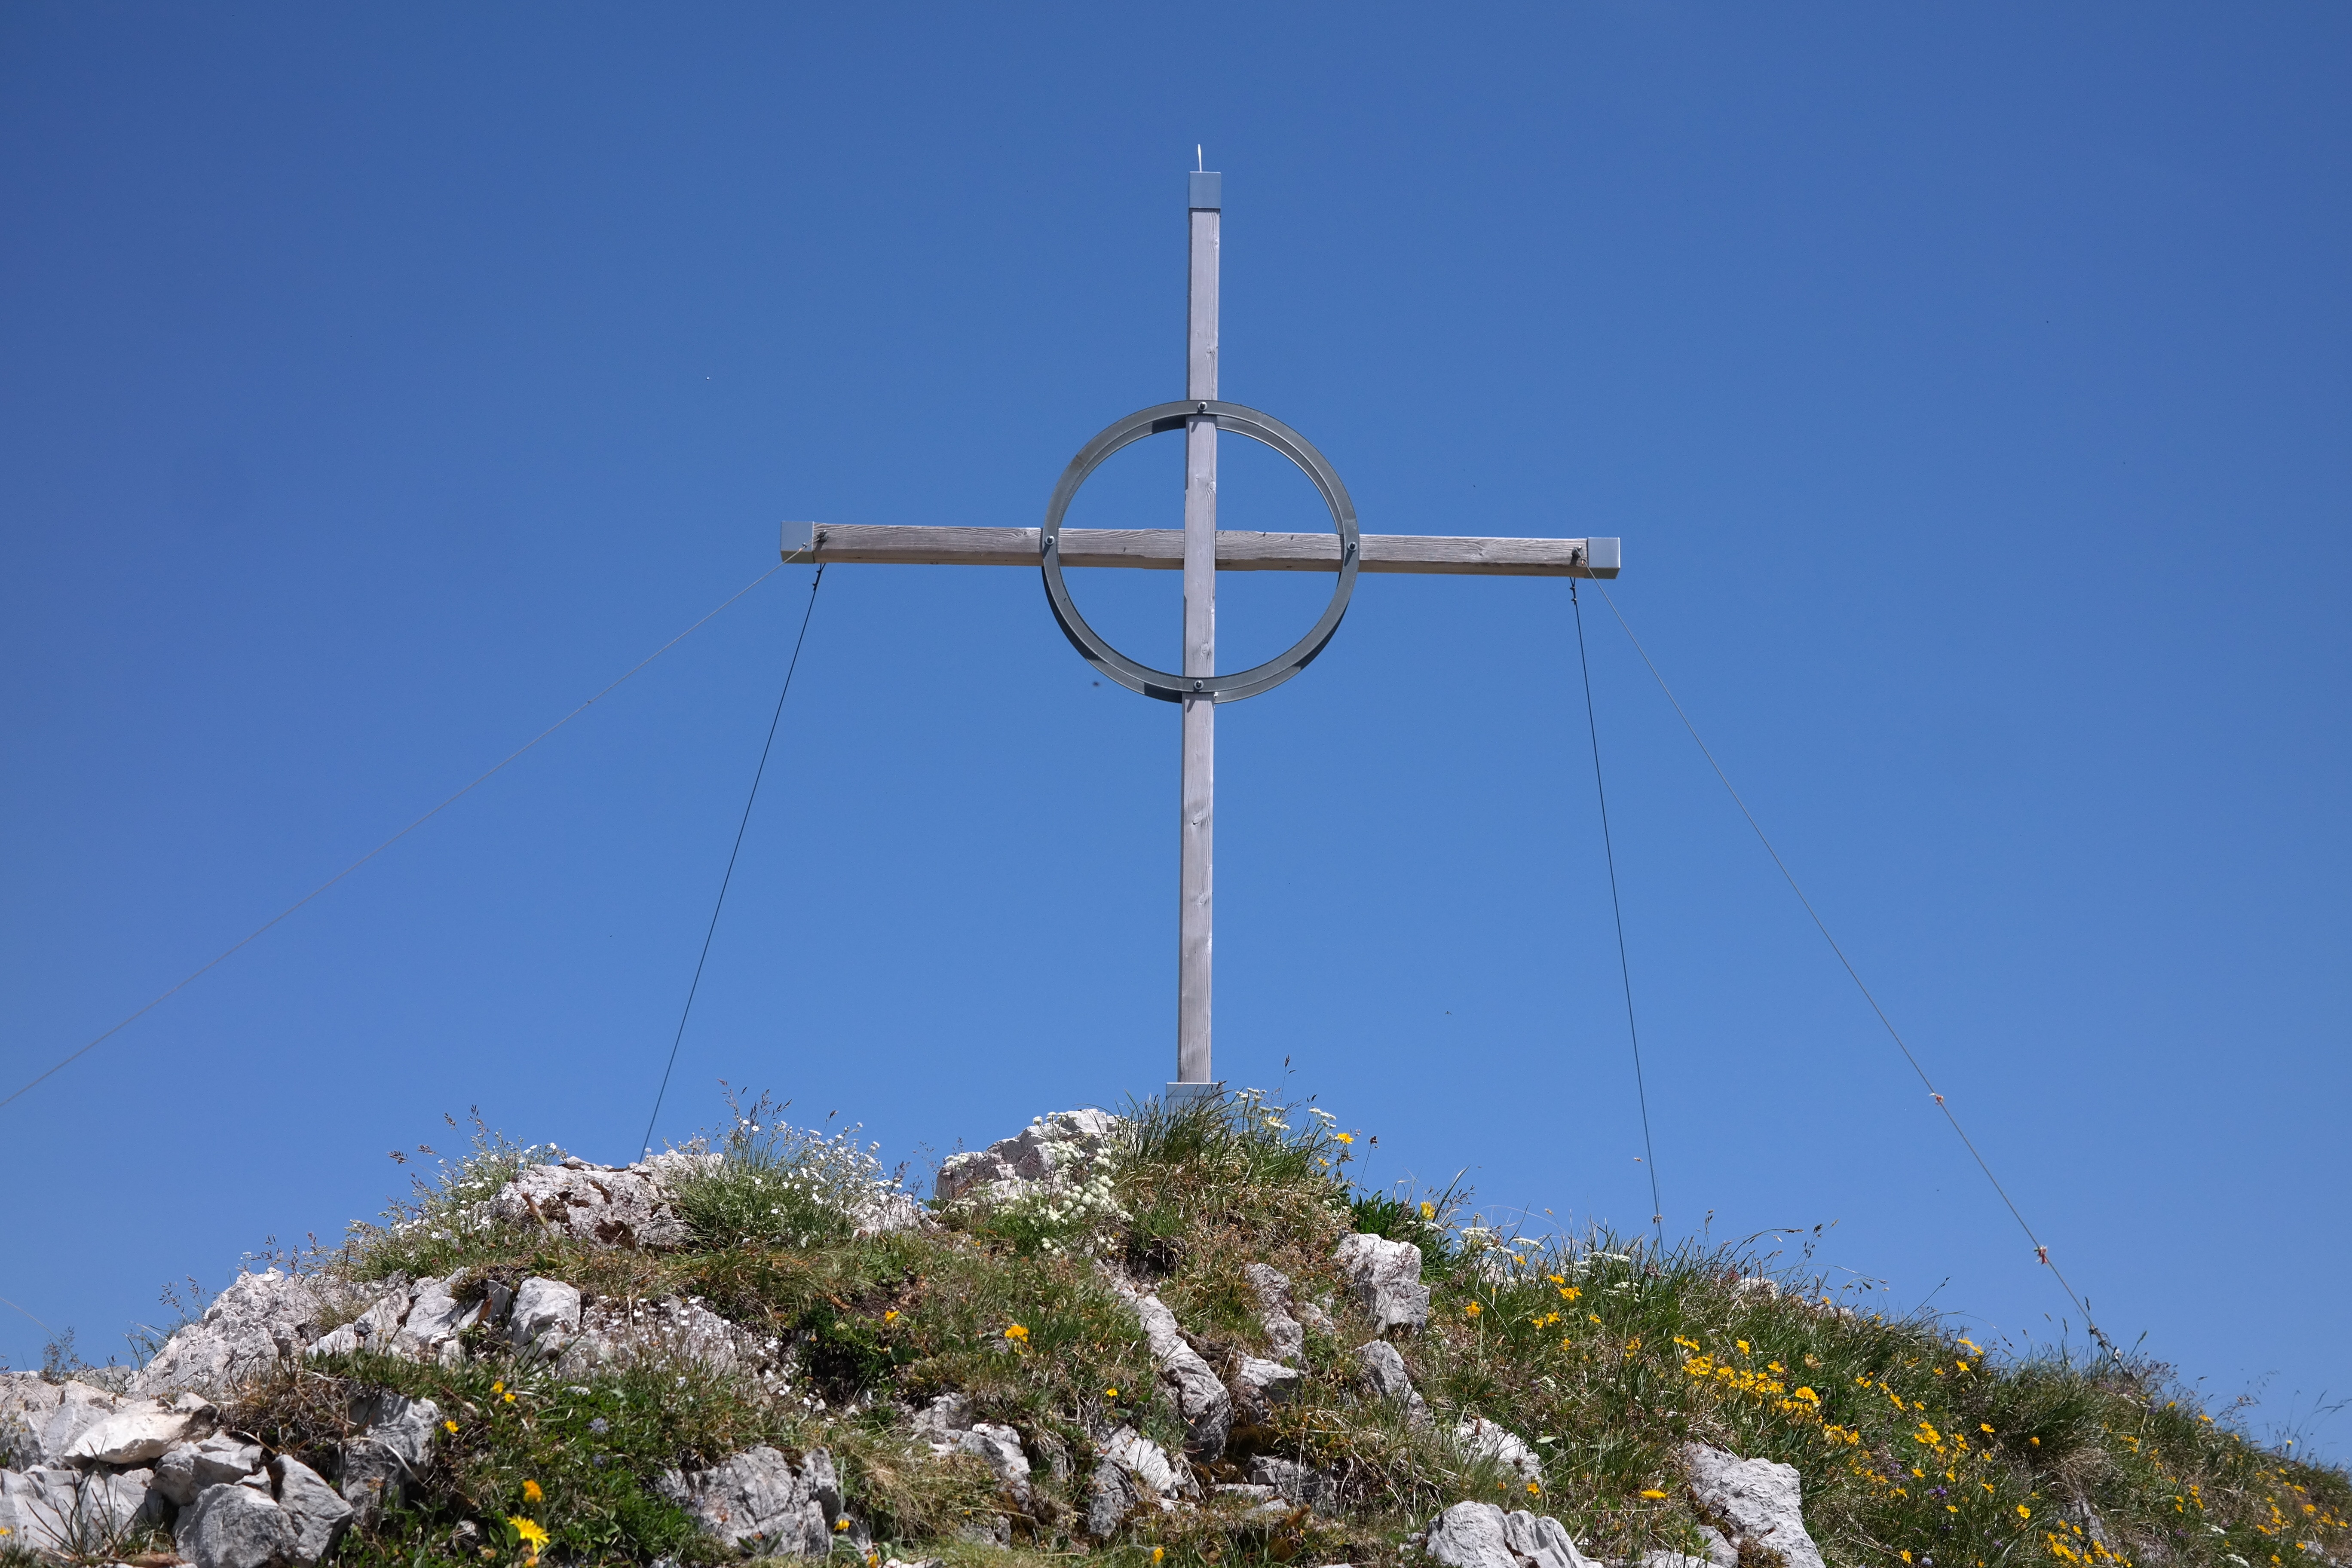
mountain, windmill, wind, mast, alpine, machine, wind turbine, summit, wind farm, summit cross, allg u alps, outdoor structure, overhead power line, allgau, bschiesser